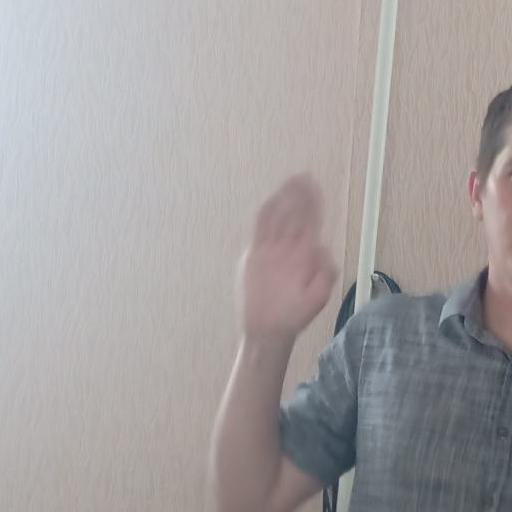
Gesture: stop